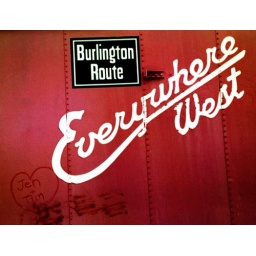
Jen Everywhere + Tim West (old train car in Lincoln NE